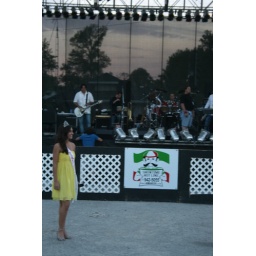
The pretty girl in yellow is Miss HerrinFesta